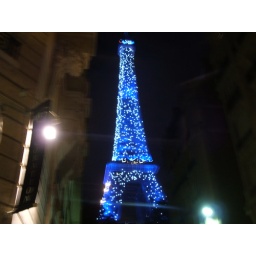
eiffel tower in blue